Sunbeam Commercial Vehicles

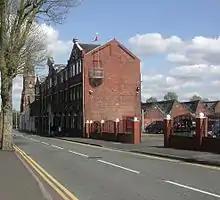
Portion of Moorfield Works 2009 Offices, showroom and workshops for Sunbeam Motor Car Company Upper Villiers St, Wolverhampton.

Sunbeam Commercial Vehicles was a commercial vehicle manufacturing offshoot of the Wolverhampton based Sunbeam Motor Car Company when it was a subsidiary of S T D Motors Limited. Sunbeam had always made ambulances on modified Sunbeam car chassis. S T D Motors chose to enter the large commercial vehicle market in the late 1920s, and once established they made petrol and diesel buses and electrically powered trolleybuses and milk floats. Commercial Vehicles became a separate department of Sunbeam in 1931.